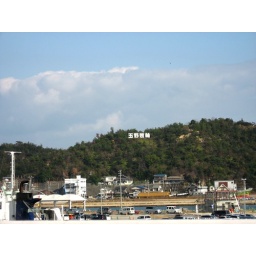
sign on mountain in Okayama